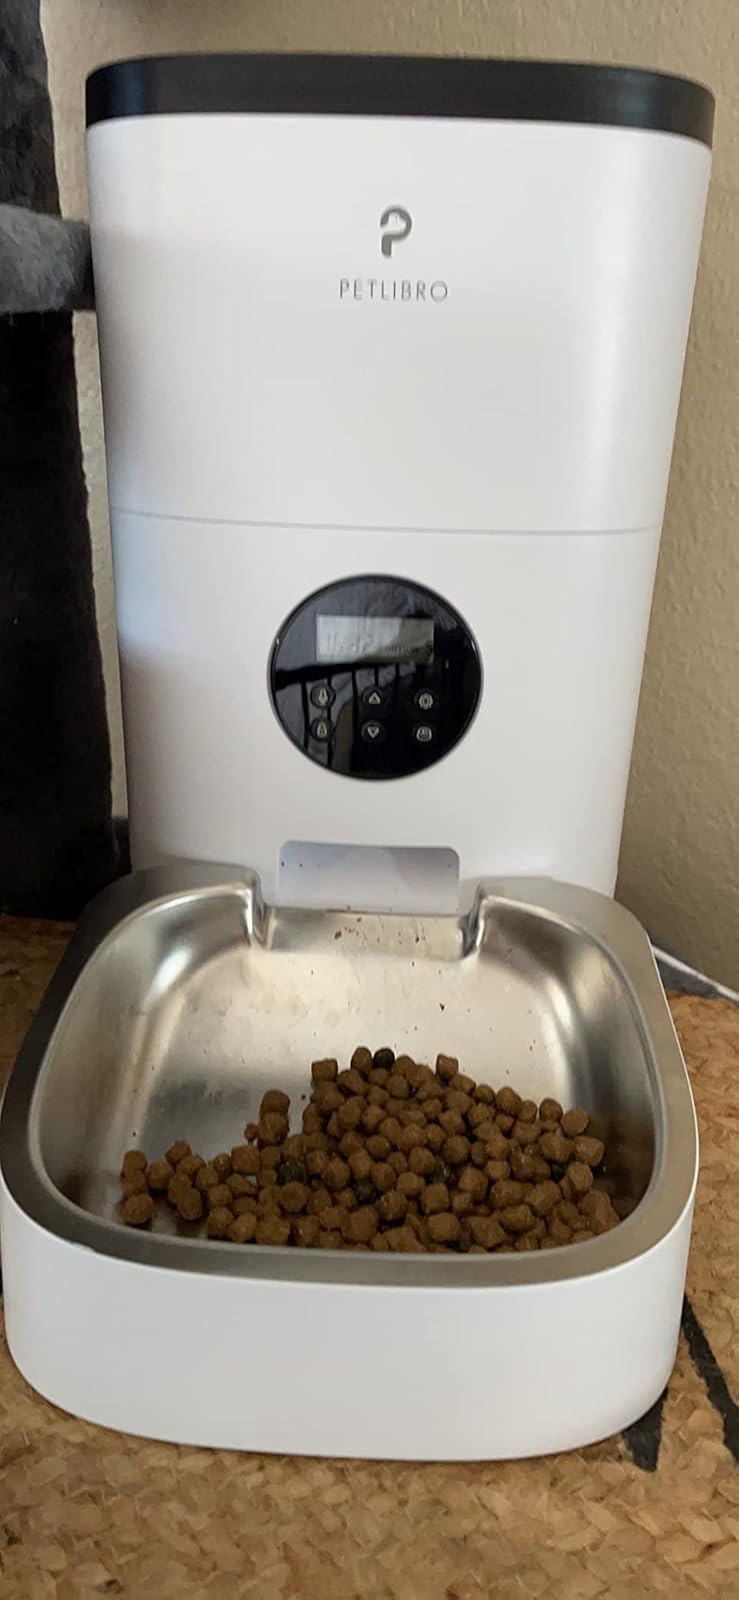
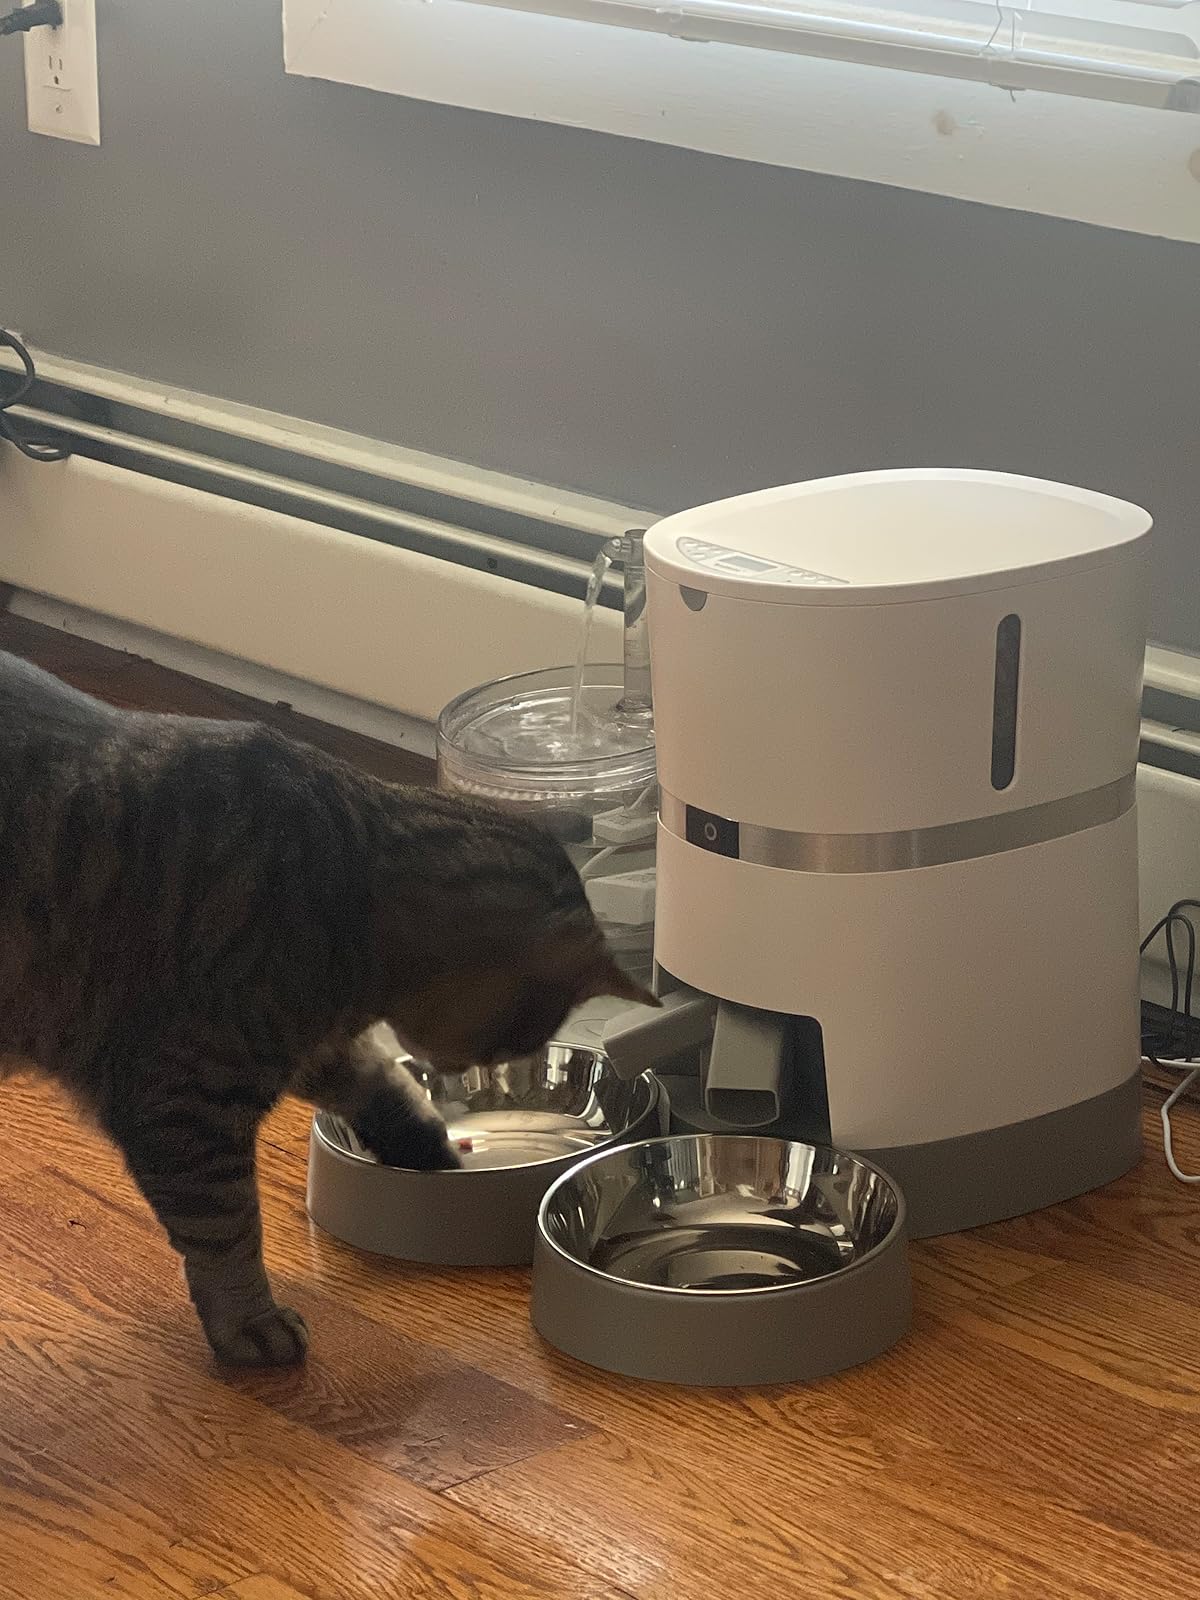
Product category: items_feeder
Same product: no